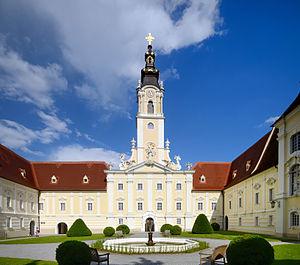
Église collégiale et cour intérieure du monastère bénédictin de Stift Altenburg